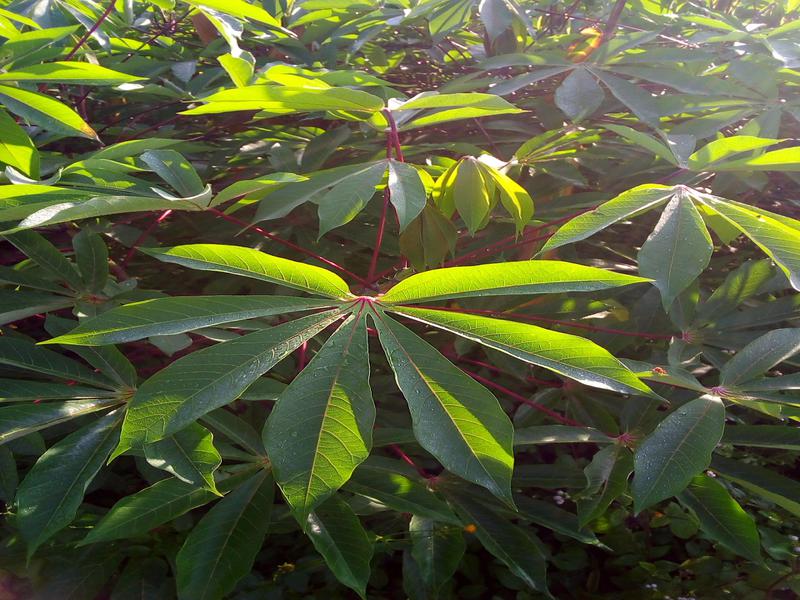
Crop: cassava
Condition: healthy